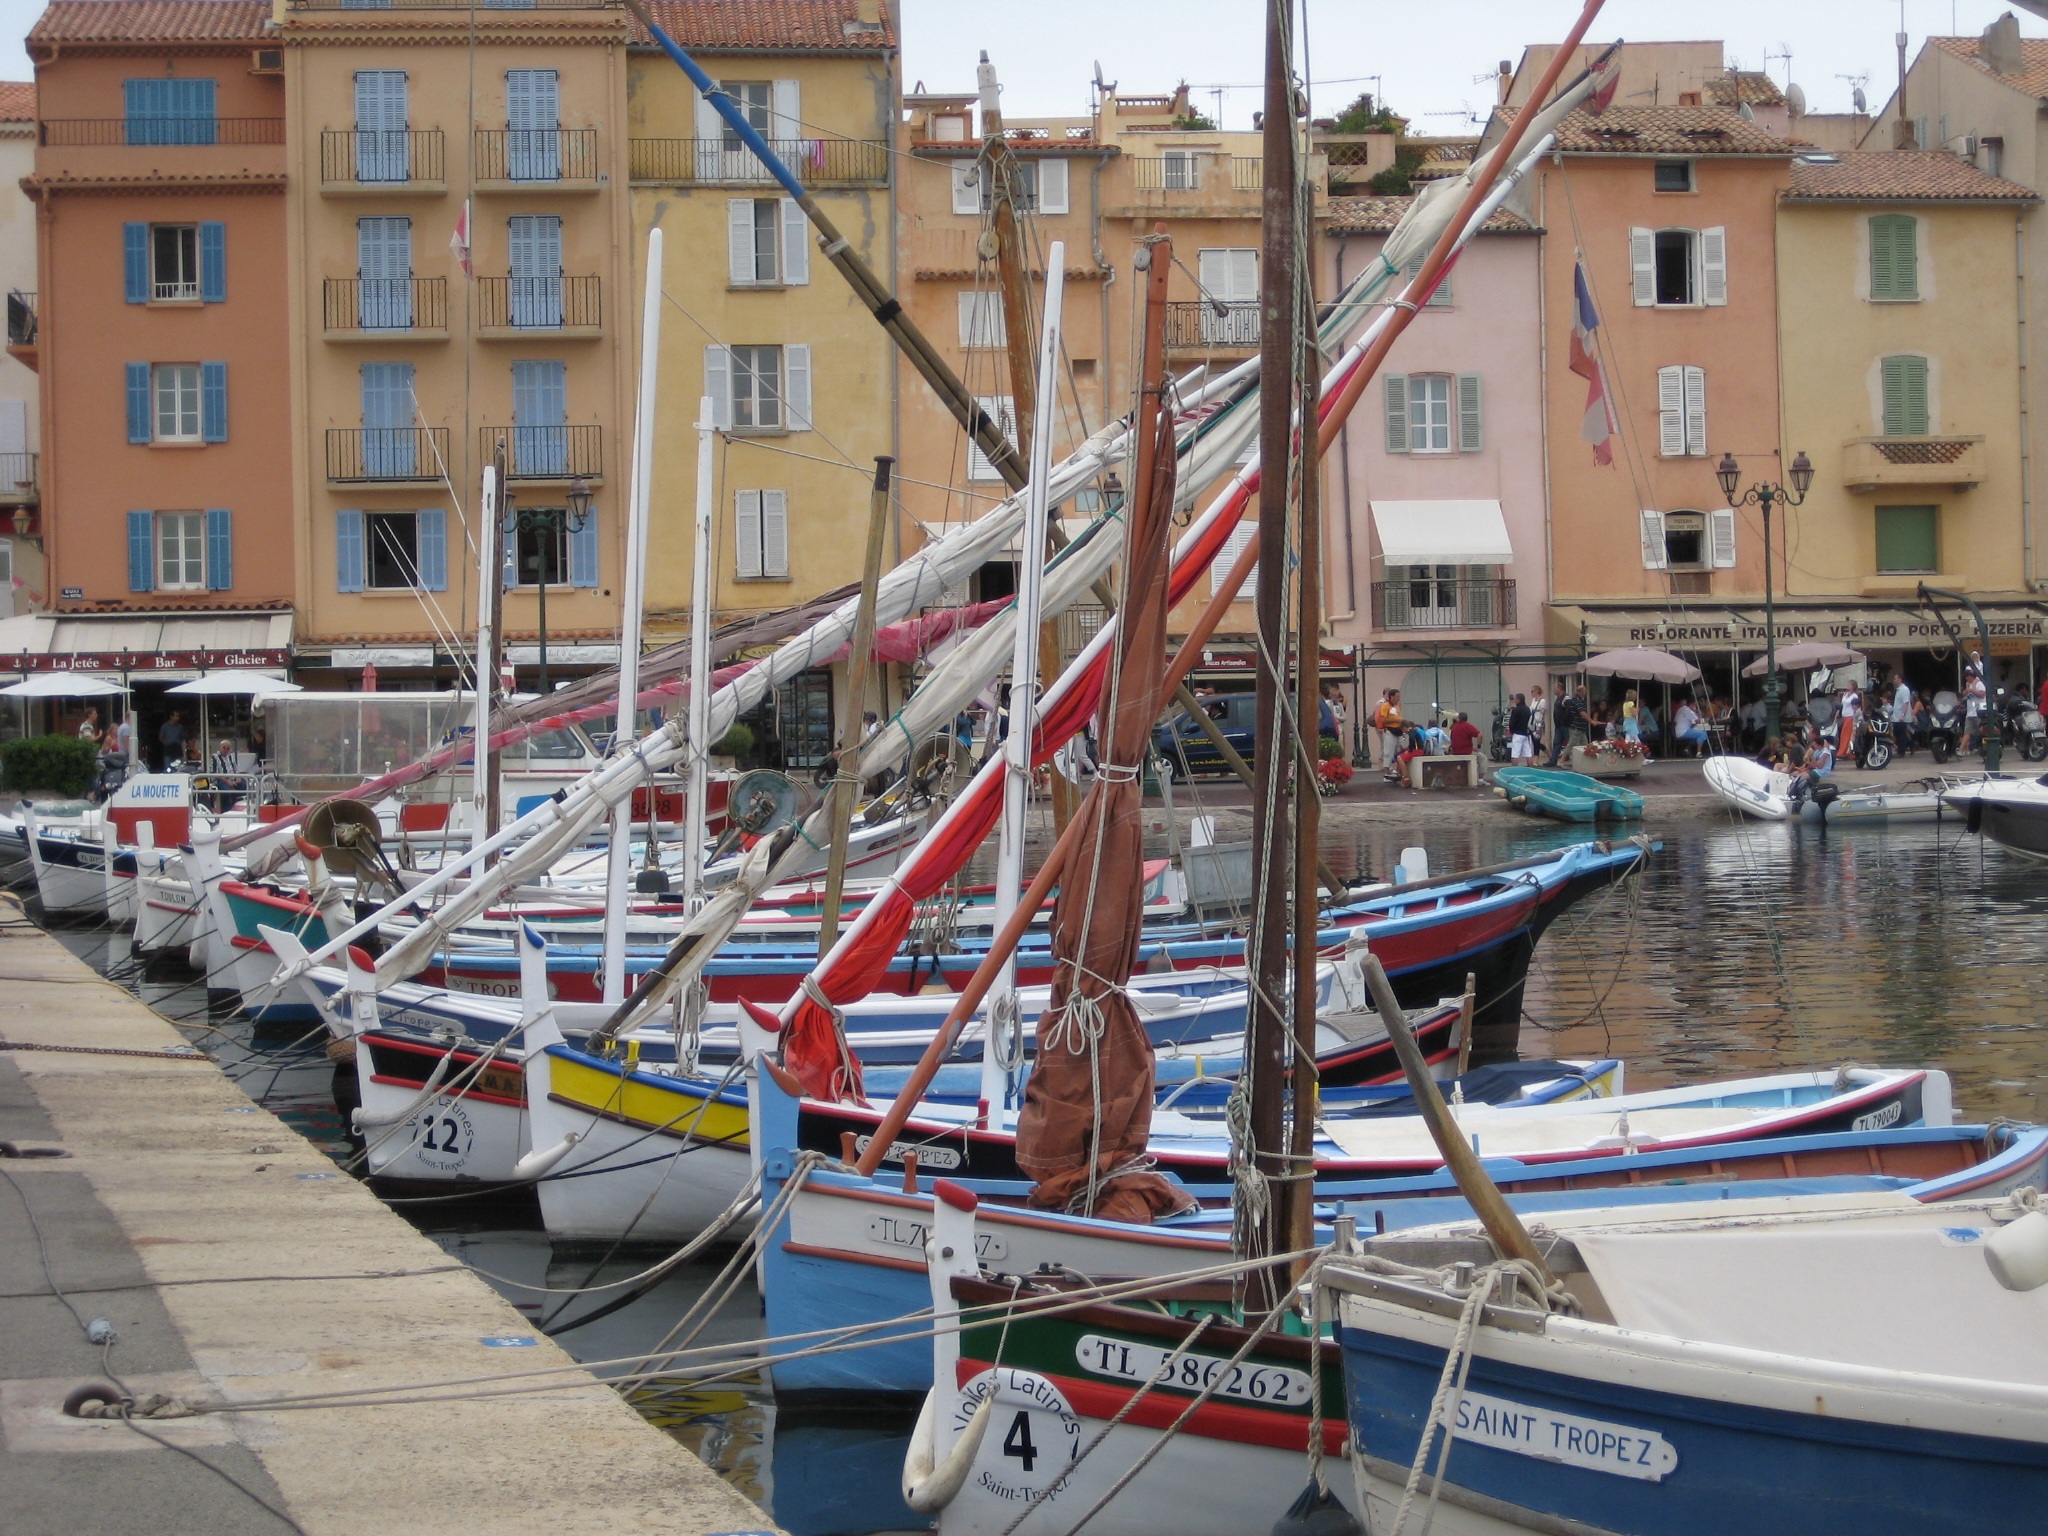
sea, architecture, boat, house, town, view, old, summer, vacation, recreation, village, france, europe, mediterranean, vehicle, seascape, holiday, harbor, marina, port, tourism, waterway, french, luxury, boating, azure, provence, riviera, saint, nice, famous, watercraft, fishing vessel, st tropez, wealth, azur, saint tropez, tropez, water transportation